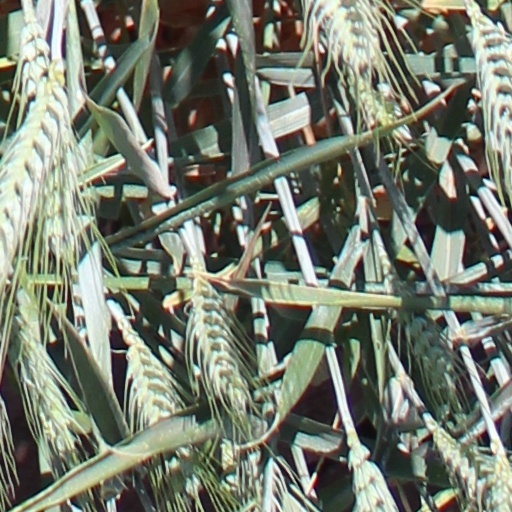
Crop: wheat